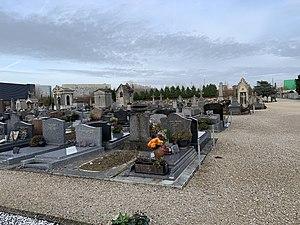
Cimetière de Villiers-sur-Marne.
Le cimetière de Villiers-sur-Marne est le cimetière de cette commune du Val-de-Marne.